Ljubčo Georgievski

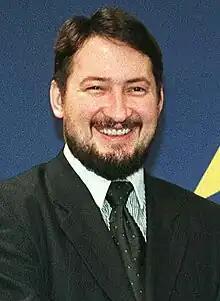
Georgievski in 1999

Ljubčo Georgievski (born 17 January 1966) is a Macedonian politician and writer who served as the only Vice President of Macedonia from January to October 1991 and as the Prime Minister of Macedonia from 1998 to 2002. He advocated for the country's independence.